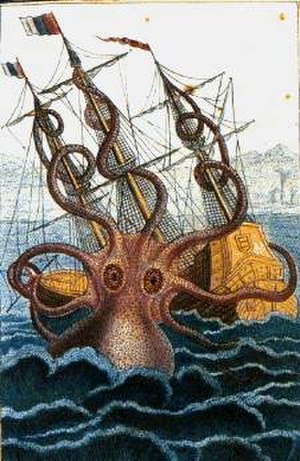
Kraken
Kraken.
Kraken er et kæmpe, sagnopspundent, blækspruttelignende søuhyre fra skandinavisk folketro, og kan anses for et væsen i nordisk mytologi, men med rod i yngre kilder dertil, skrevet efter at de nordiske lande blev gjort kristne. Ifølge de nordiske sagaer fra det 13. århundrede lever kraken ude for Norge og Grønlands kyster og terroriserer her sømænd, der kommer for tæt på det. Gennem historien er kraken blevet formodet virkelig, og er påstået at være set ud for Norges og Nordamerikas kyster. Forfattere har gennem årene påstået, at sagnet muligvis stammer fra observationer af kæmpeblæksprutter, der er i stand til at vokse til 13-15 meter i længde. Den enorme størrelse og det skræmmende udseende, der tilskrives kraken, har gjort, at væsenet er blevet brugt i mange forskellige fiktive værker. Kraken har været i fokus hos mange overtroiske sømænd, der passerer Nordatlanten og især sømænd fra de nordiske lande på grund af deres landes nærtliggende beliggenhed og uhyrets skandinaviske oprindelse. Gennem århundreder har kraken været en vigtig del af sømændenes overtro og myter, der er stærkt knyttede til en sømands evne til at fortælle en god skrøne.